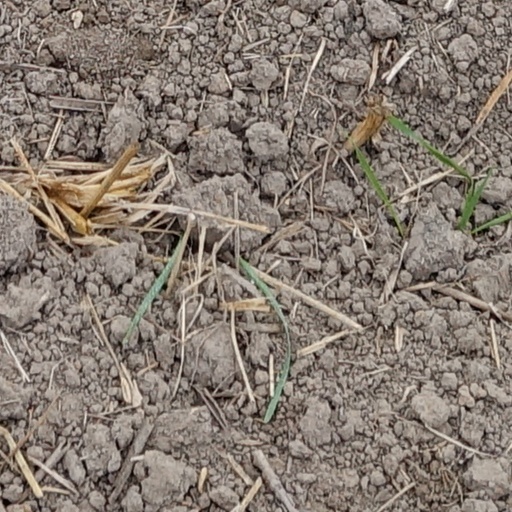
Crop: wheat